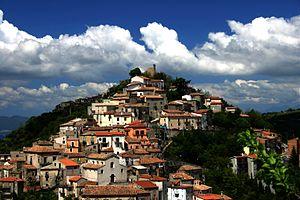
Acri est une commune de la province de Cosenza, dans la région de Calabre, en Italie.